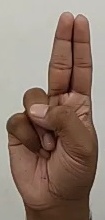
ASL sign: U